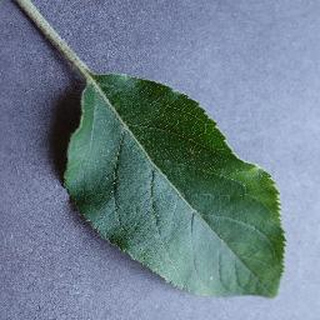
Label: healthy_apple